Max Holmes

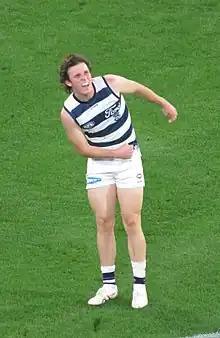
Holmes playing for Geelong in 2023

Max Holmes (born 29 August 2002) is an Australian rules footballer who plays for Geelong in the Australian Football League (AFL).